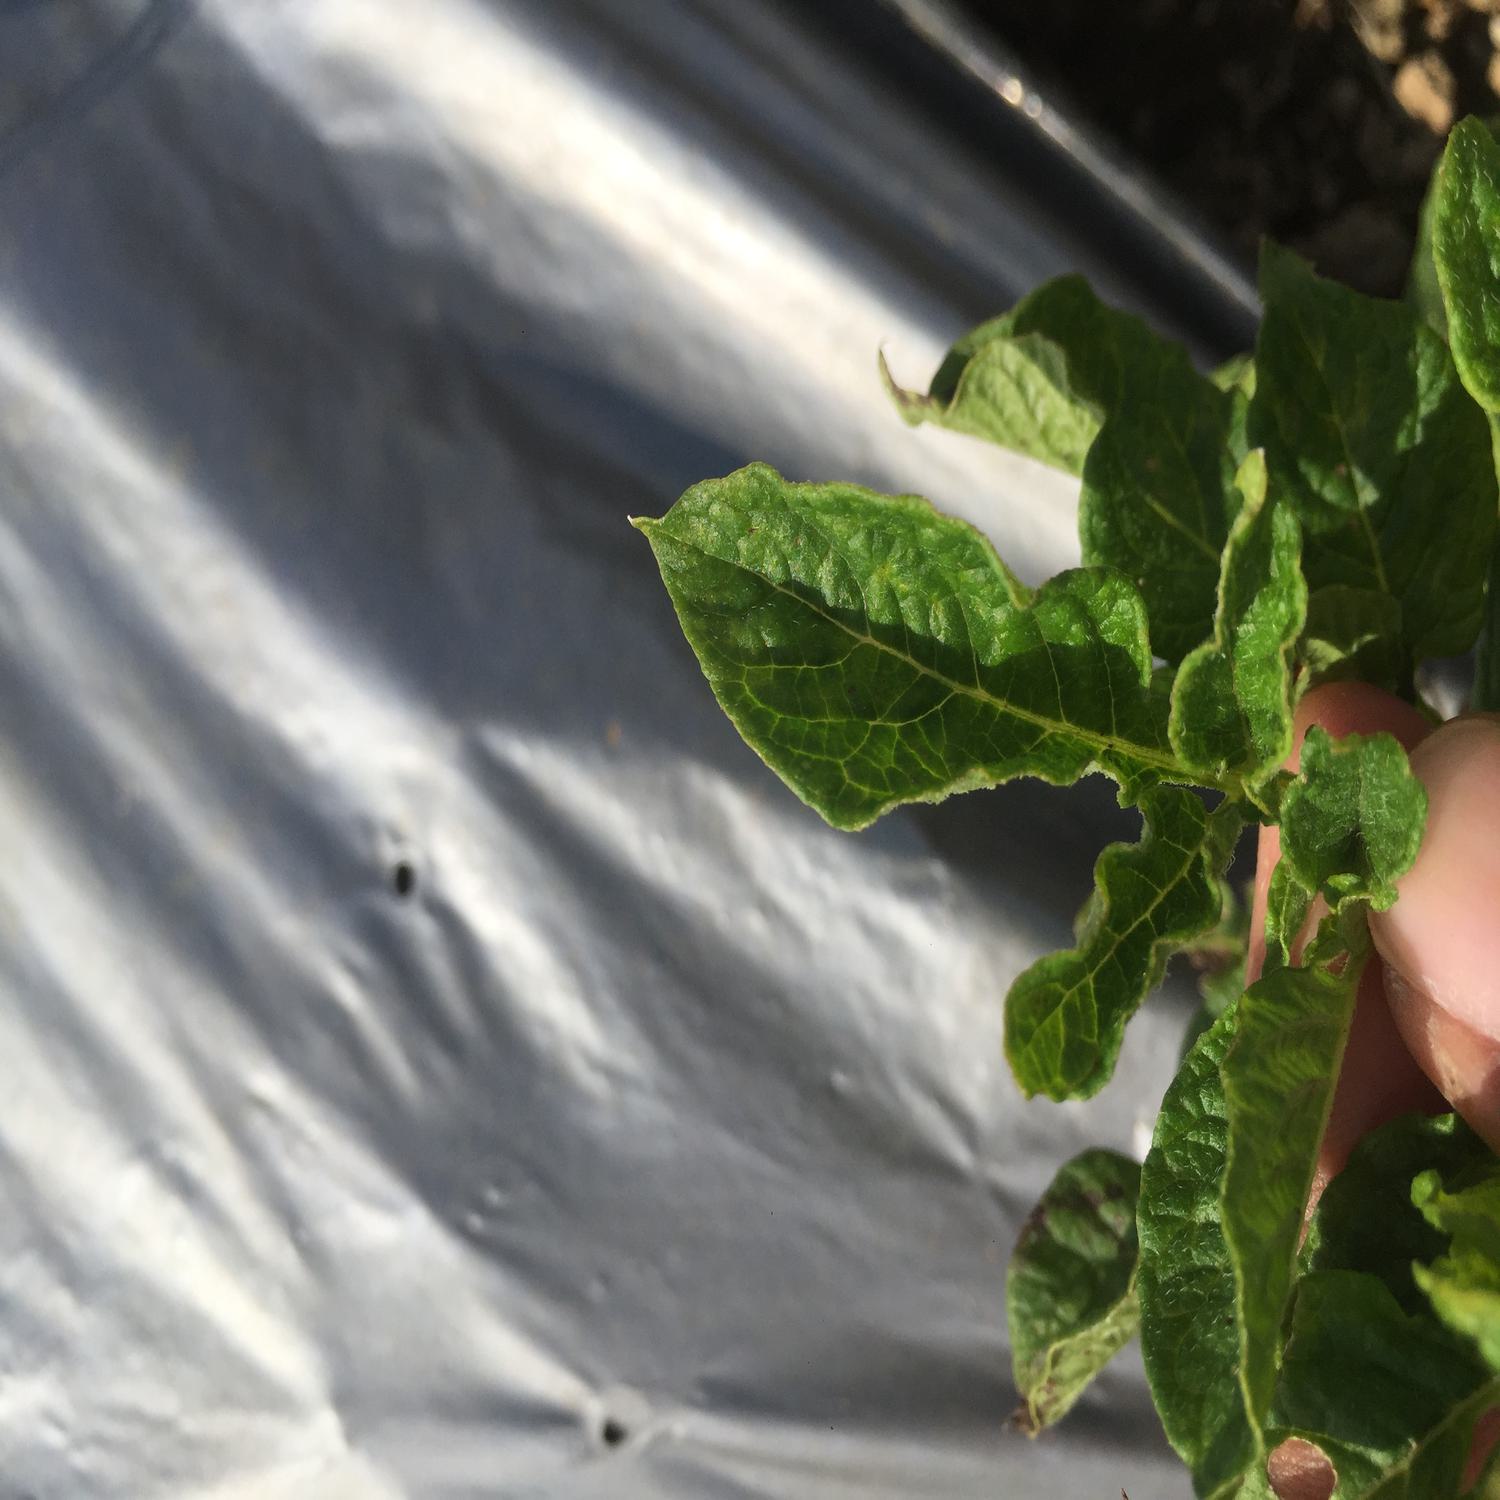
Etiqueta: Virus